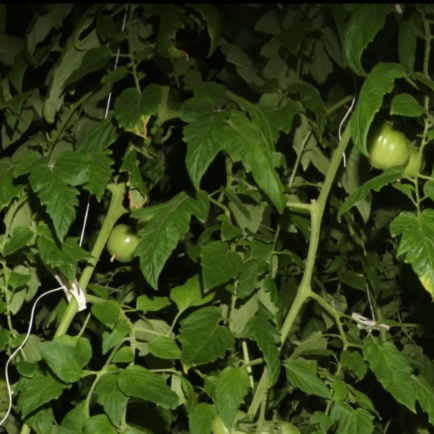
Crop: tomato